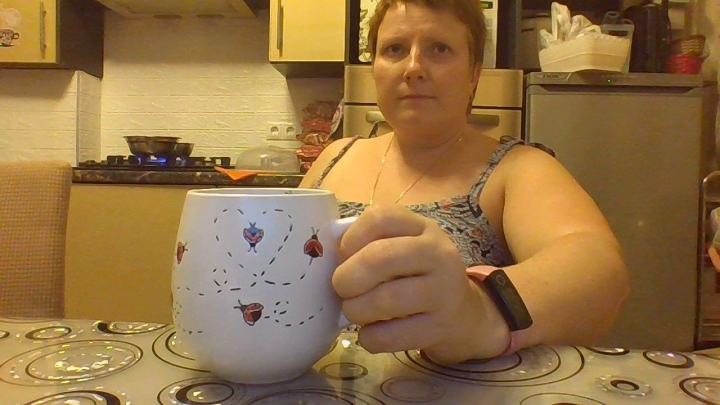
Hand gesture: no_gesture